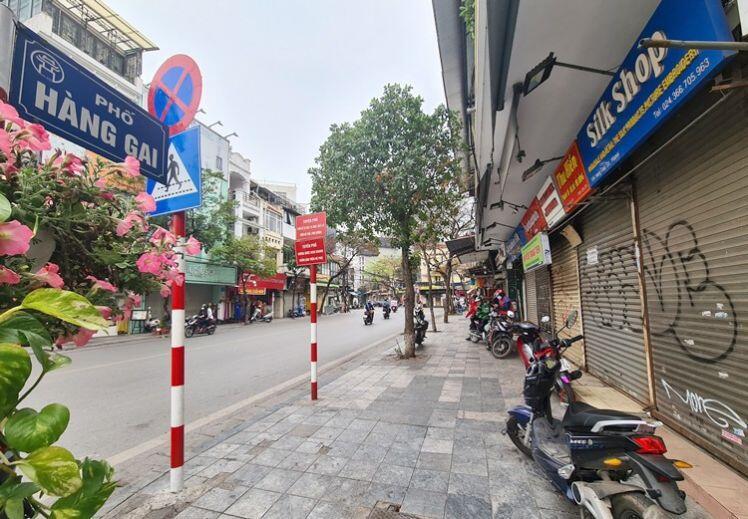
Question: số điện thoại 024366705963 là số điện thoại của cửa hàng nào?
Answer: số điện thoại 024366705963 là số điện thoại của cửa hàng silk shop